Freya Klier

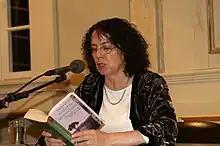
Klier in 2008 at the in Erfurt, reading from her book "Gelobtes Neuseeland"

Freya Klier settled in West Berlin. Two years later Berlin was reunified in the wider context of the reunification process. Her marriage to lasted only till 1992. Today she lives as a freelance author, stage director and film maker. She ranges widely across political topics, but the East German dictatorship, along with the Nazi dictatorship that preceded it, feature prominently among her themes. She also retains a role as a political activist, working in political education and making regular presentations in schools. In 1996 she was a founding instigator of the in Berlin which provides advice and support for surviving victims of East German's one-party dictatorship. She remains active in the movement which also provides support for her own research projects.